Hong-Fu Chu

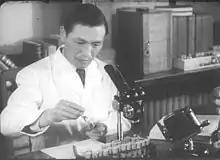
Hong-Fu Chu in 1950

Hong-Fu Chu (or Hong-Fu Zhu) (13 January 1910 – 24 January 2002) was a Chinese entomologist known for his pioneering work in establishing entomology in China. He was a specialist on insect immatures and was among the pioneers in the use of chaetotaxy in the classification of lepidopteran larvae.